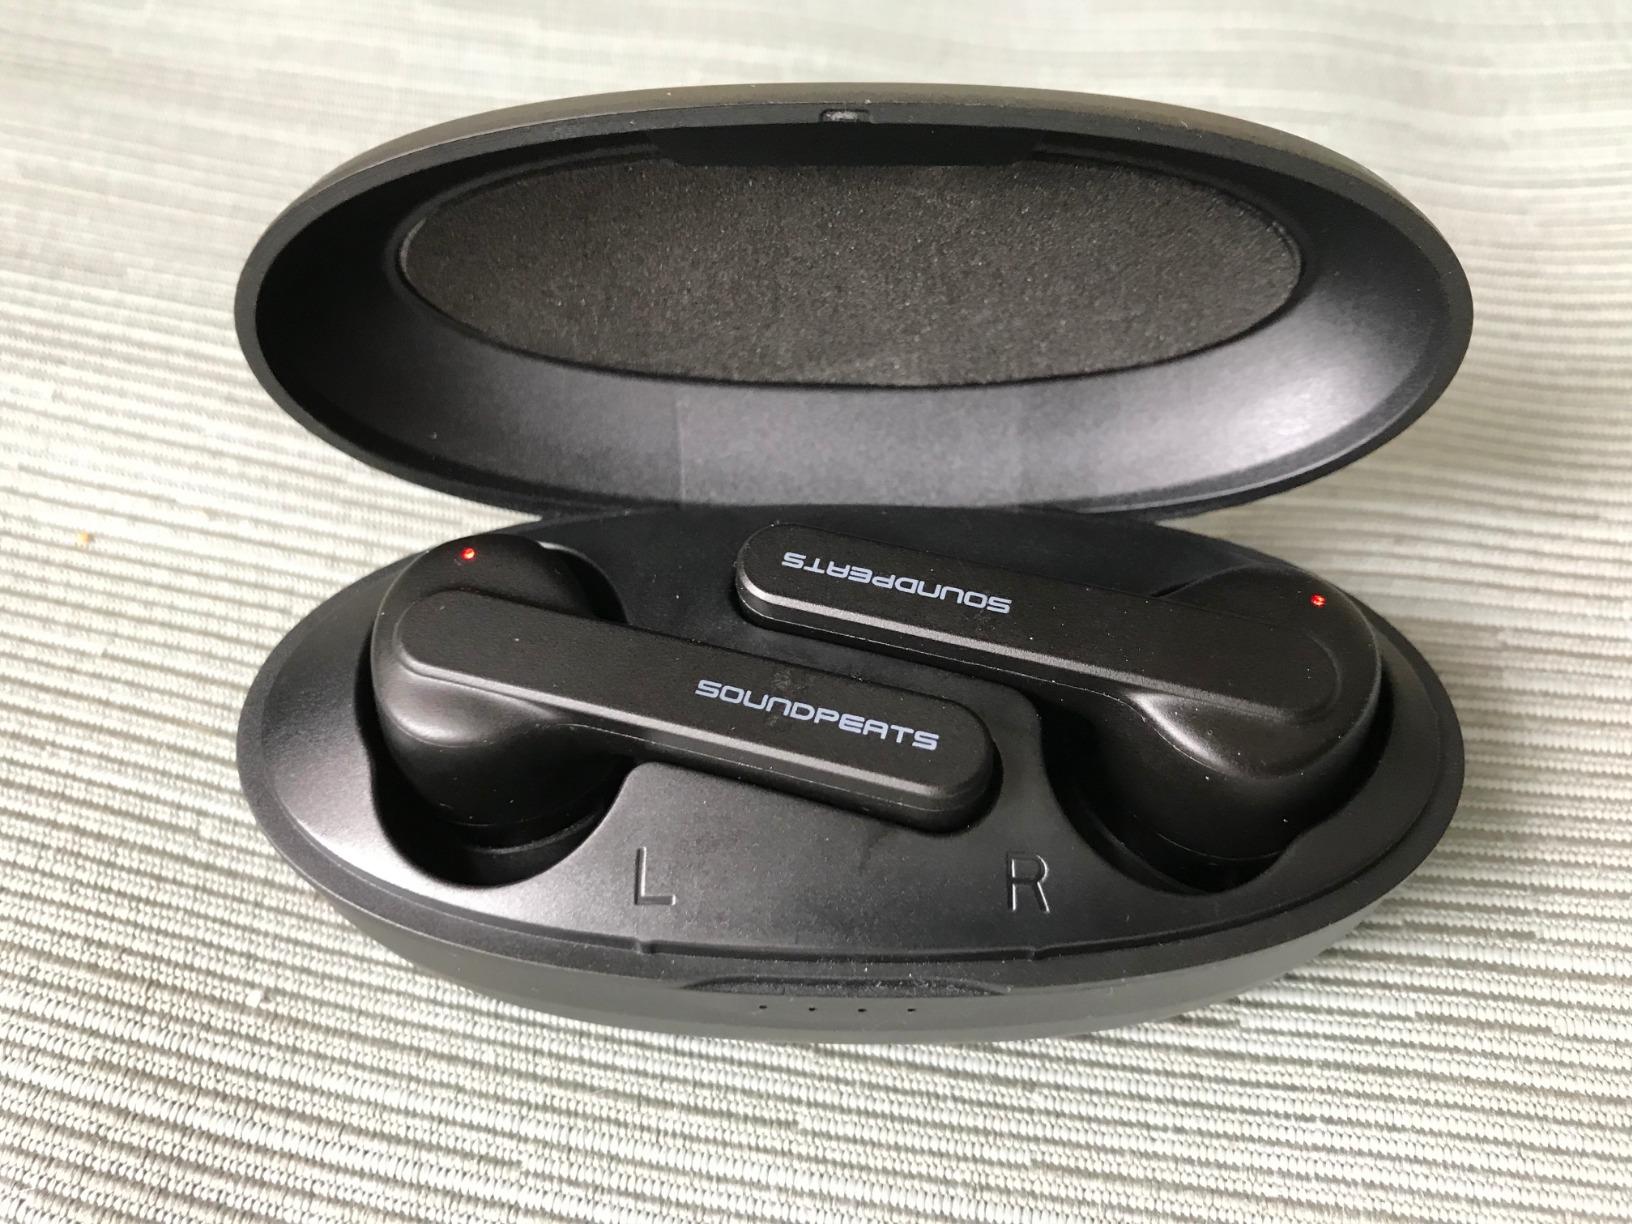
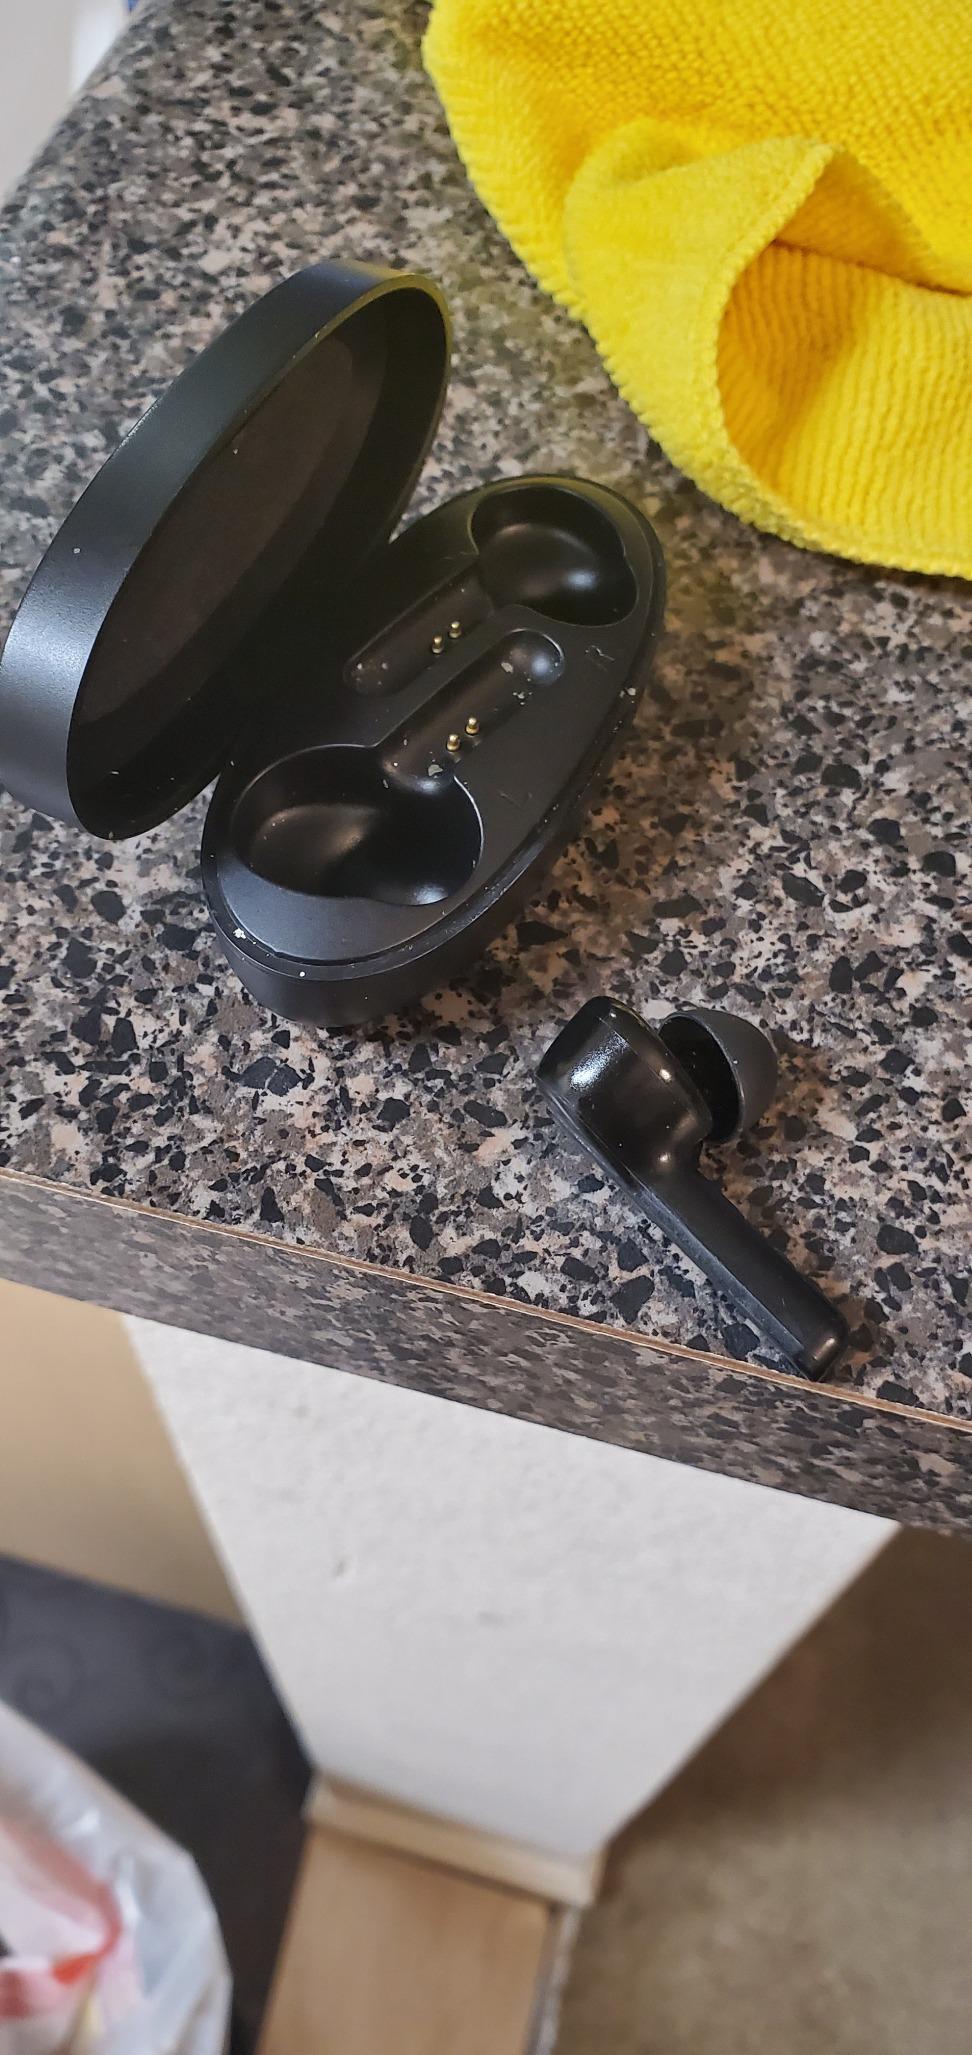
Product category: earbuds
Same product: no